WFNA (TV)

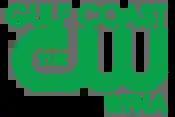
WFNA logo used from 2017 until 2024.

Under the ownership of WALA, WFNA did not carry any newscasts outside of shared severe weather coverage as WALA's Fox affiliation made it unnecessary to have WFNA carry newscasts in other timeslots. Under WKRG's ownership, WFNA began to simulcast WKRG's two-hour morning newscast on April 20, 2015, mainly as a stopgap solution to fill the timeslot of "The Daily Buzz", which was abruptly canceled by its producer on April 16; the simulcast was made permanent for the 2015–16 television season.